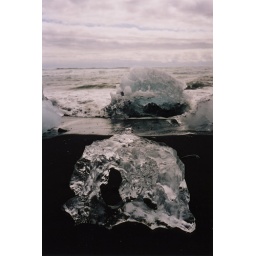
Icebergs on black sand beach near Jokusarlon, Iceland